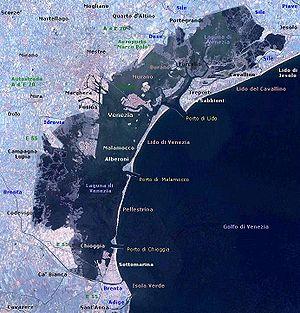
Cet article recense les îles de la ville de Venise, en Italie.
Cet article recense les îles de la lagune de Venise, en Italie.